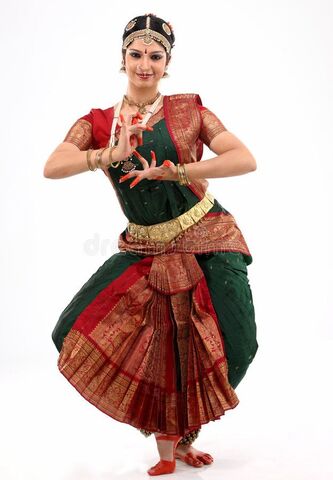
Dance form: bharatanatyam